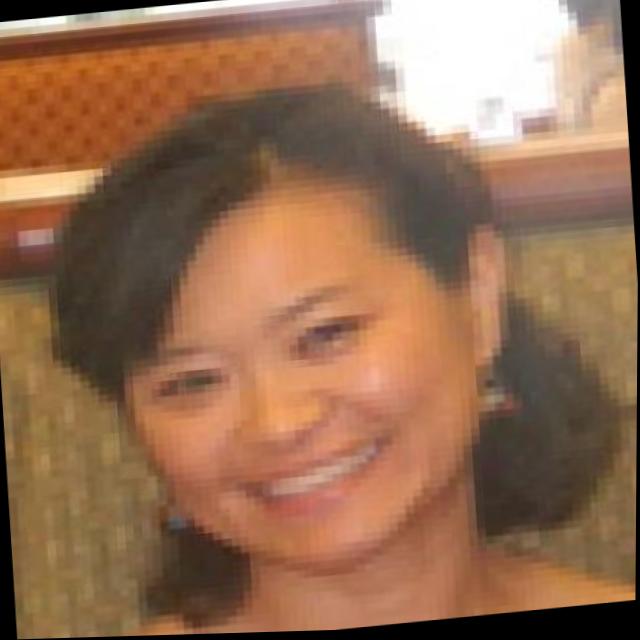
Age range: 21-44